Ithome

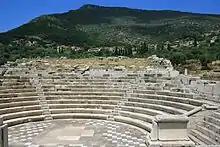
View of Mavromati from the classical ruins below.

Mavromati is segmented mavr-oma-ti, "place of the black eye" from mavros, "dark," and omma, "eye," or ommation, "small eye," a common name for springs.